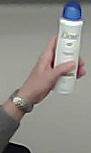
Product: dove_spray